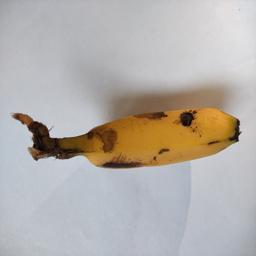
Banana variety: Sagor Kola